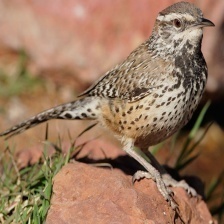
Species: CACTUS WREN
Scientific name: CAMPYLORHYNCHUS BRUNNEICAPILLUS